Dmitry Karbyshev

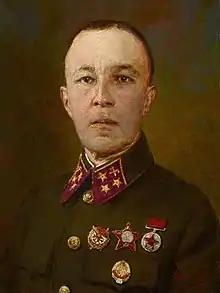

Dmitry Mikhaylovich Karbyshev (— 18 February 1945) was a Red Army general, professor of the Soviet General Staff Academy (Doctor of Military Sciences), and Hero of the Soviet Union (posthumously).